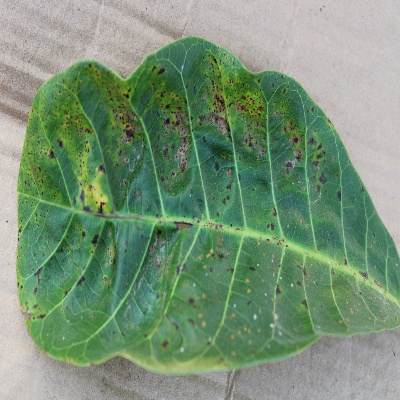
Crop: Cashew
Condition: anthracnose